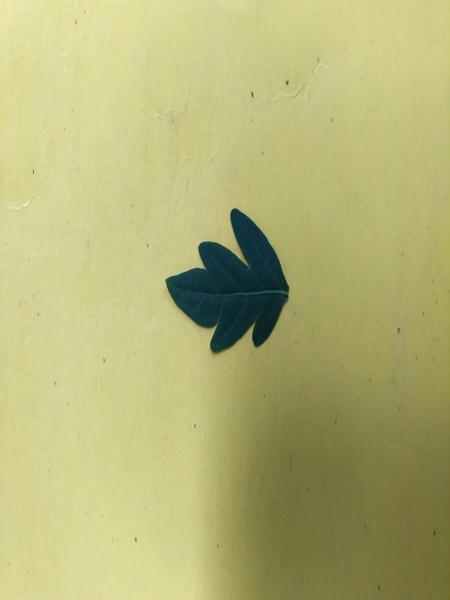
Plant: Balloon_Vine